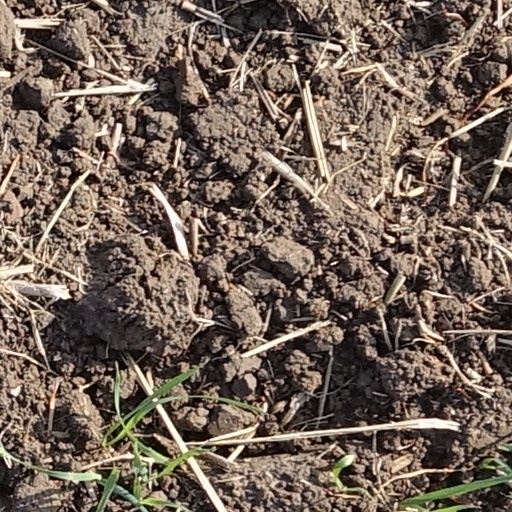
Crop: wheat